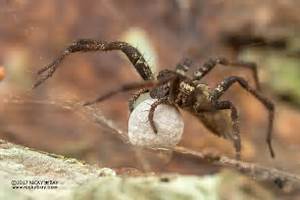
Label: ragno